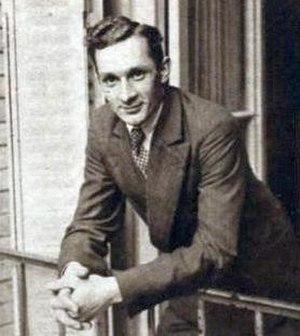
Paul Chocque en novembre 1933.
Paul Chocque est un ancien coureur cycliste français des années 1930-40.